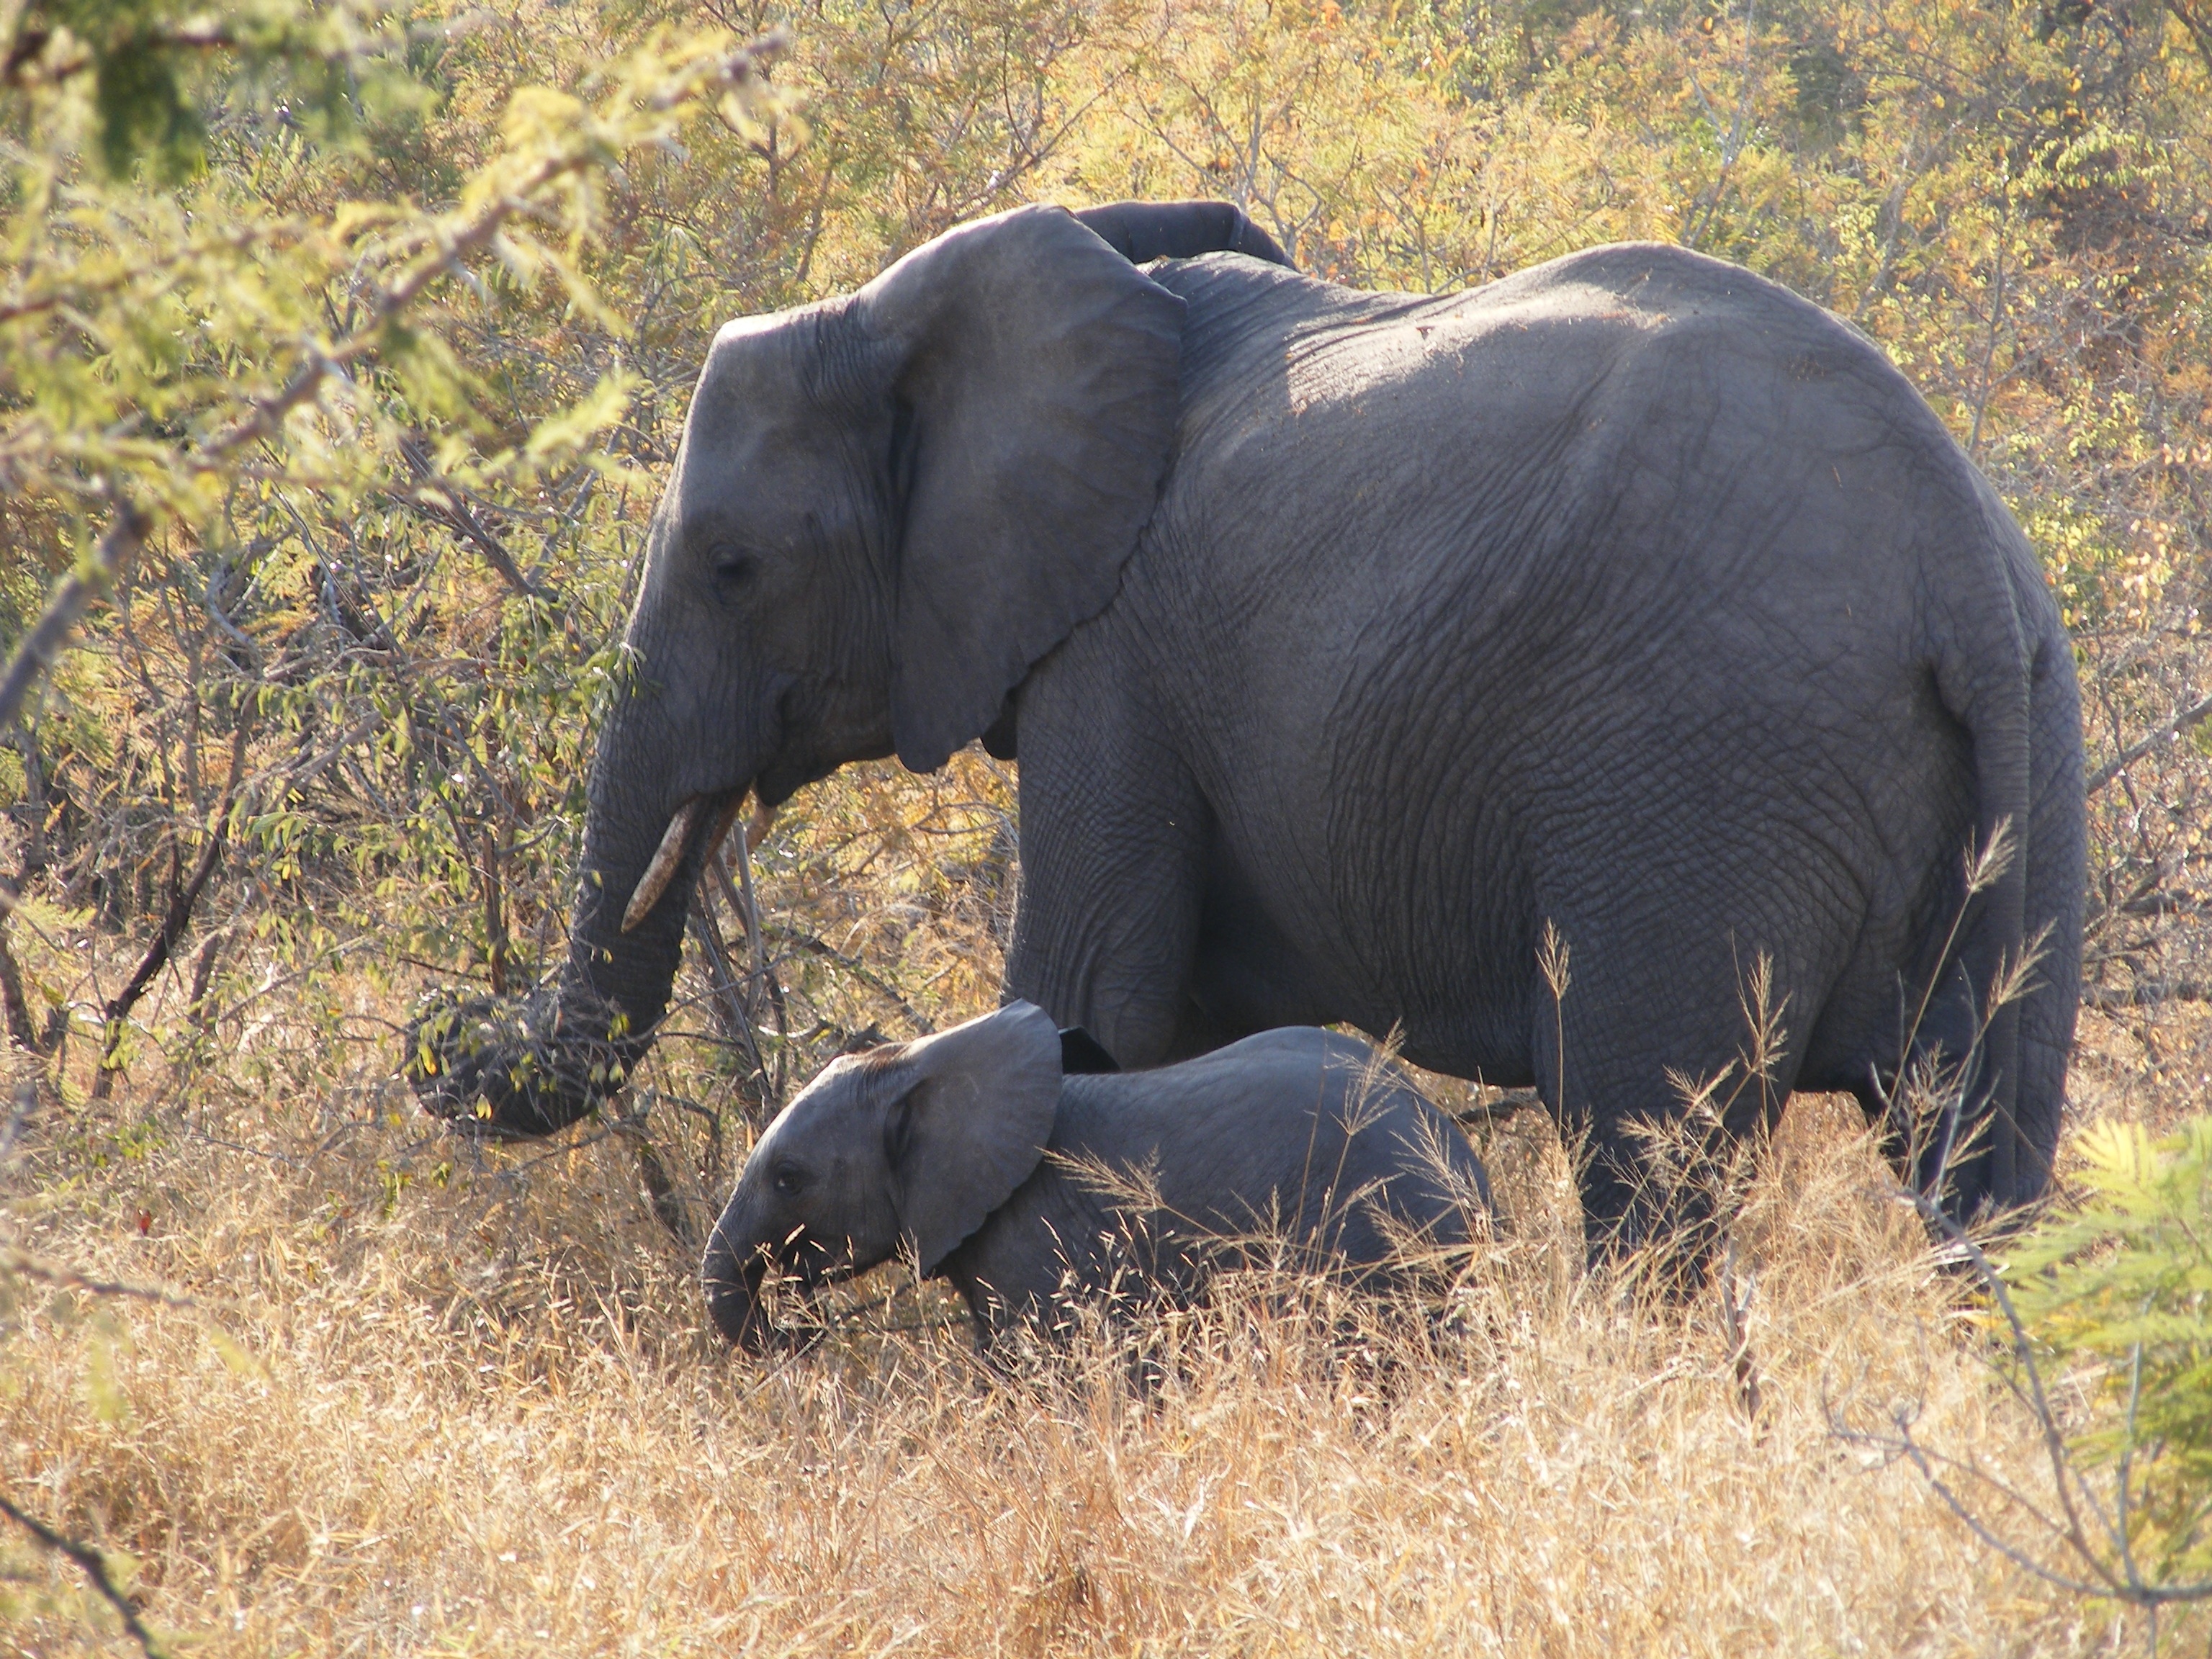
adventure, wildlife, africa, mammal, national park, baby, fauna, elephant, mammals, vertebrate, safari, animal portrait, pachyderm, proboscis, wildlife park, big game, indian elephant, african elephant, elephants and mammoths